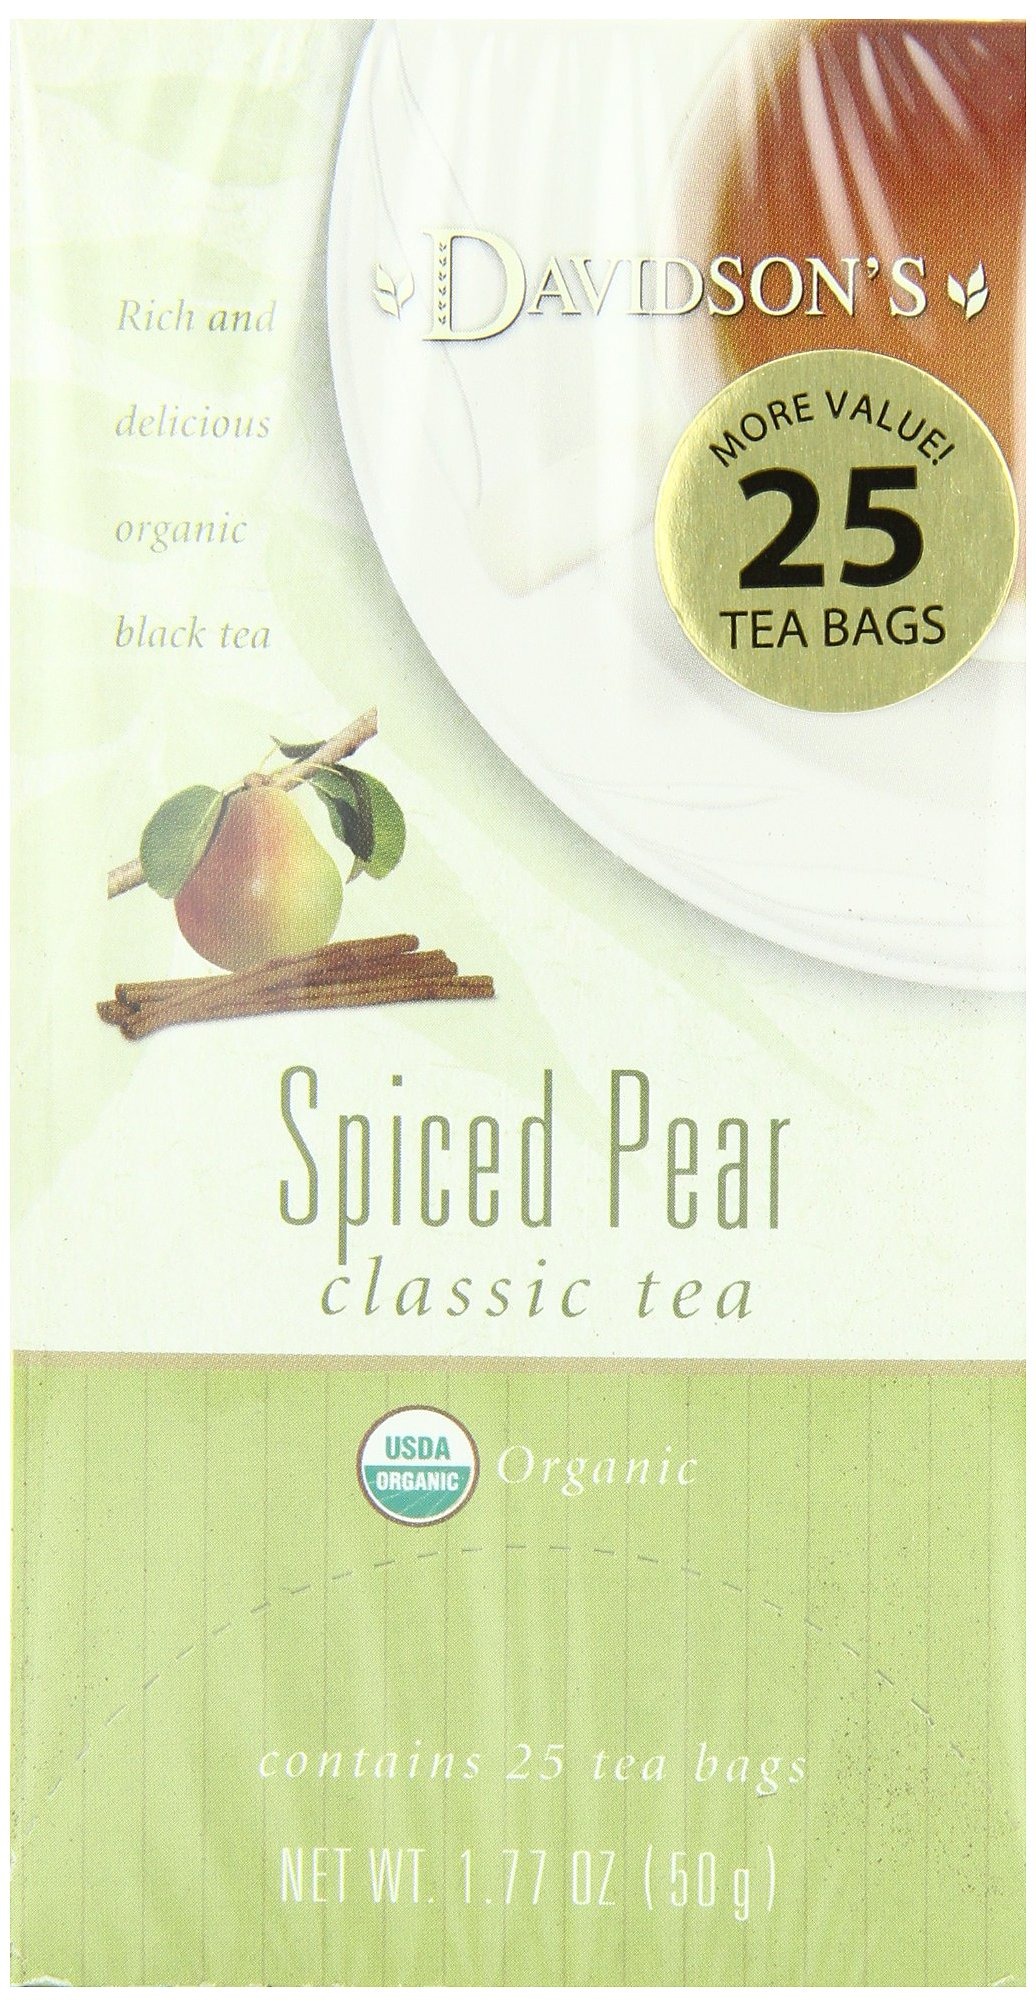
Item Name: Davidson's Tea Spiced Pear, 25-Count Tea Bags (Pack of 6)
Bullet Point 1: Pack of six, 25-count Bags (Total of 150-Counts)
Bullet Point 2: USDA Certified Organic
Bullet Point 3: Contains caffeine
Bullet Point 4: Organic black tea, sweet organic cinnamon and pungent cloves with fresh pear essence Contains caffeine Spiced black tea
Bullet Point 5: USDA certified organic
Value: 150.0
Unit: count

Price: 31.99